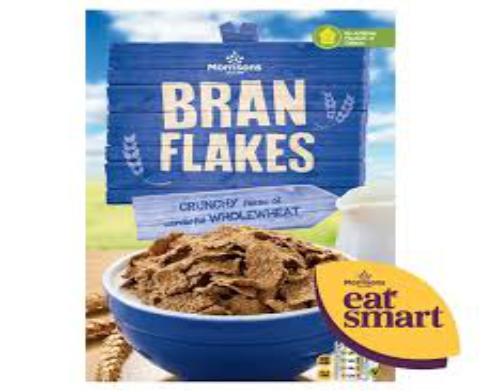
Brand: Bran Flakes
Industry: Food